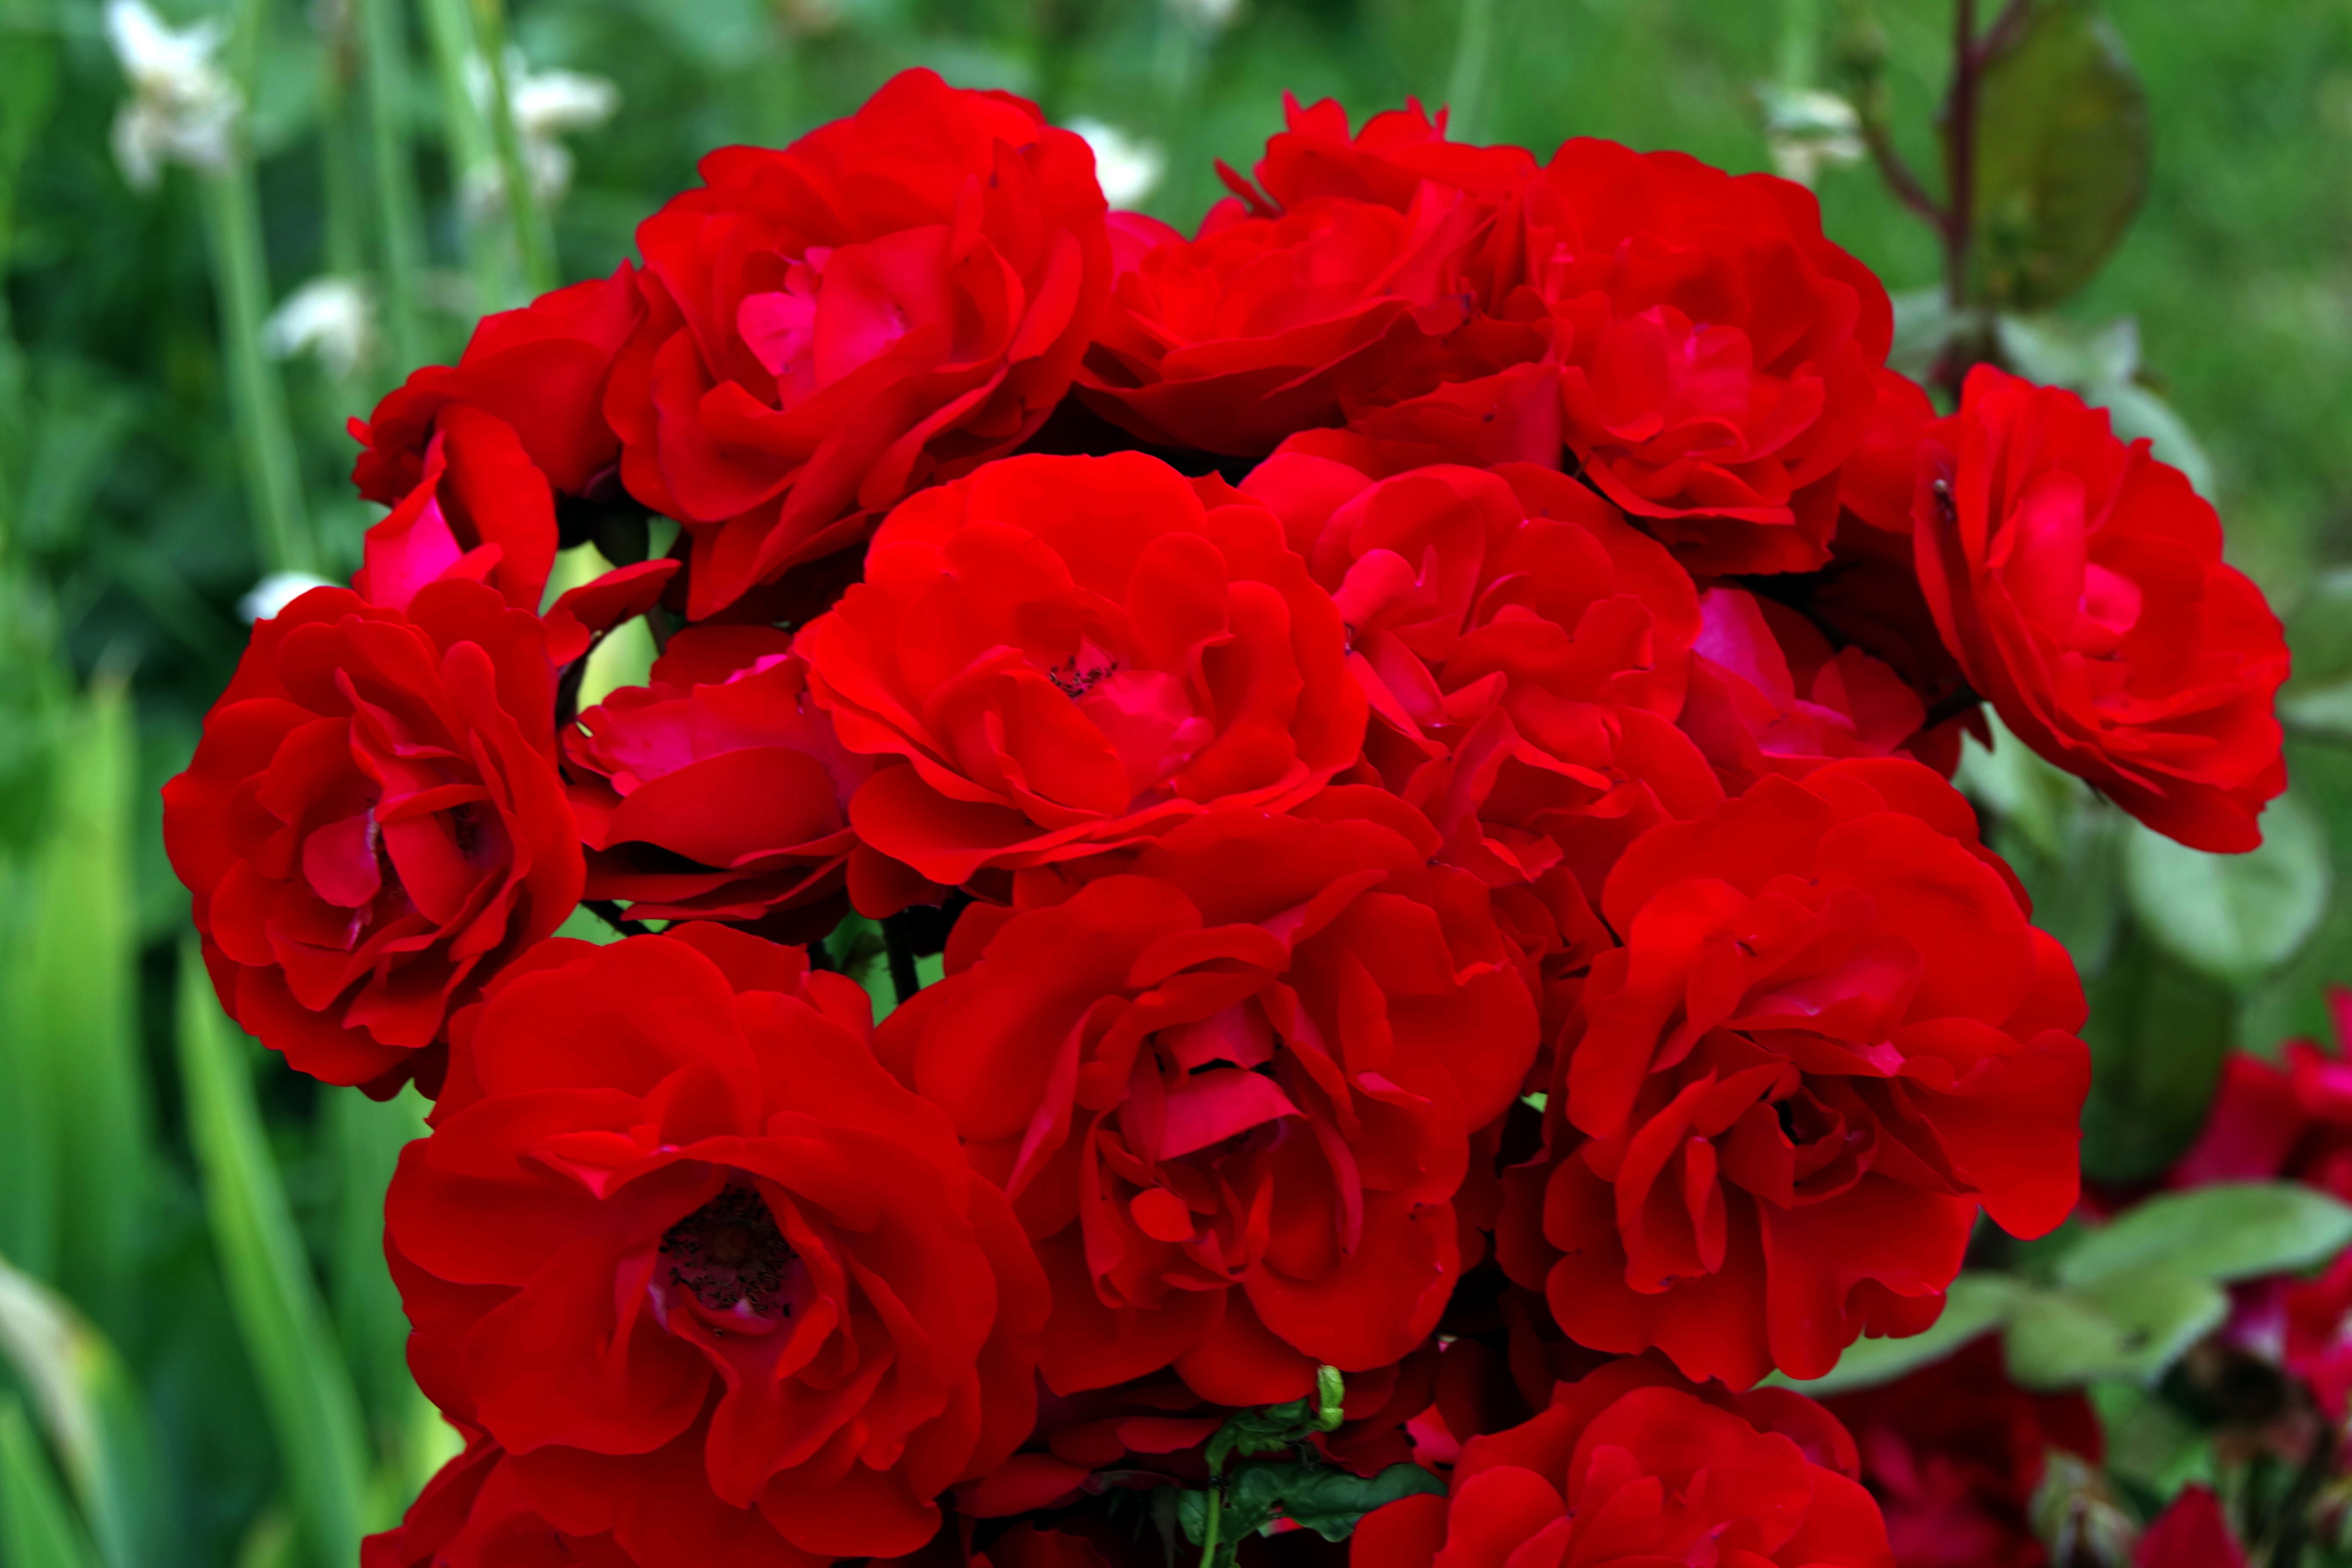
plant, flower, purple, petal, rose, red, pink, flora, blooms, floribunda, garden flowers, flowering plant, the petals, garden roses, rose family, the delicacy, bright red, a bright red roses, annual plant, land plant, rose order